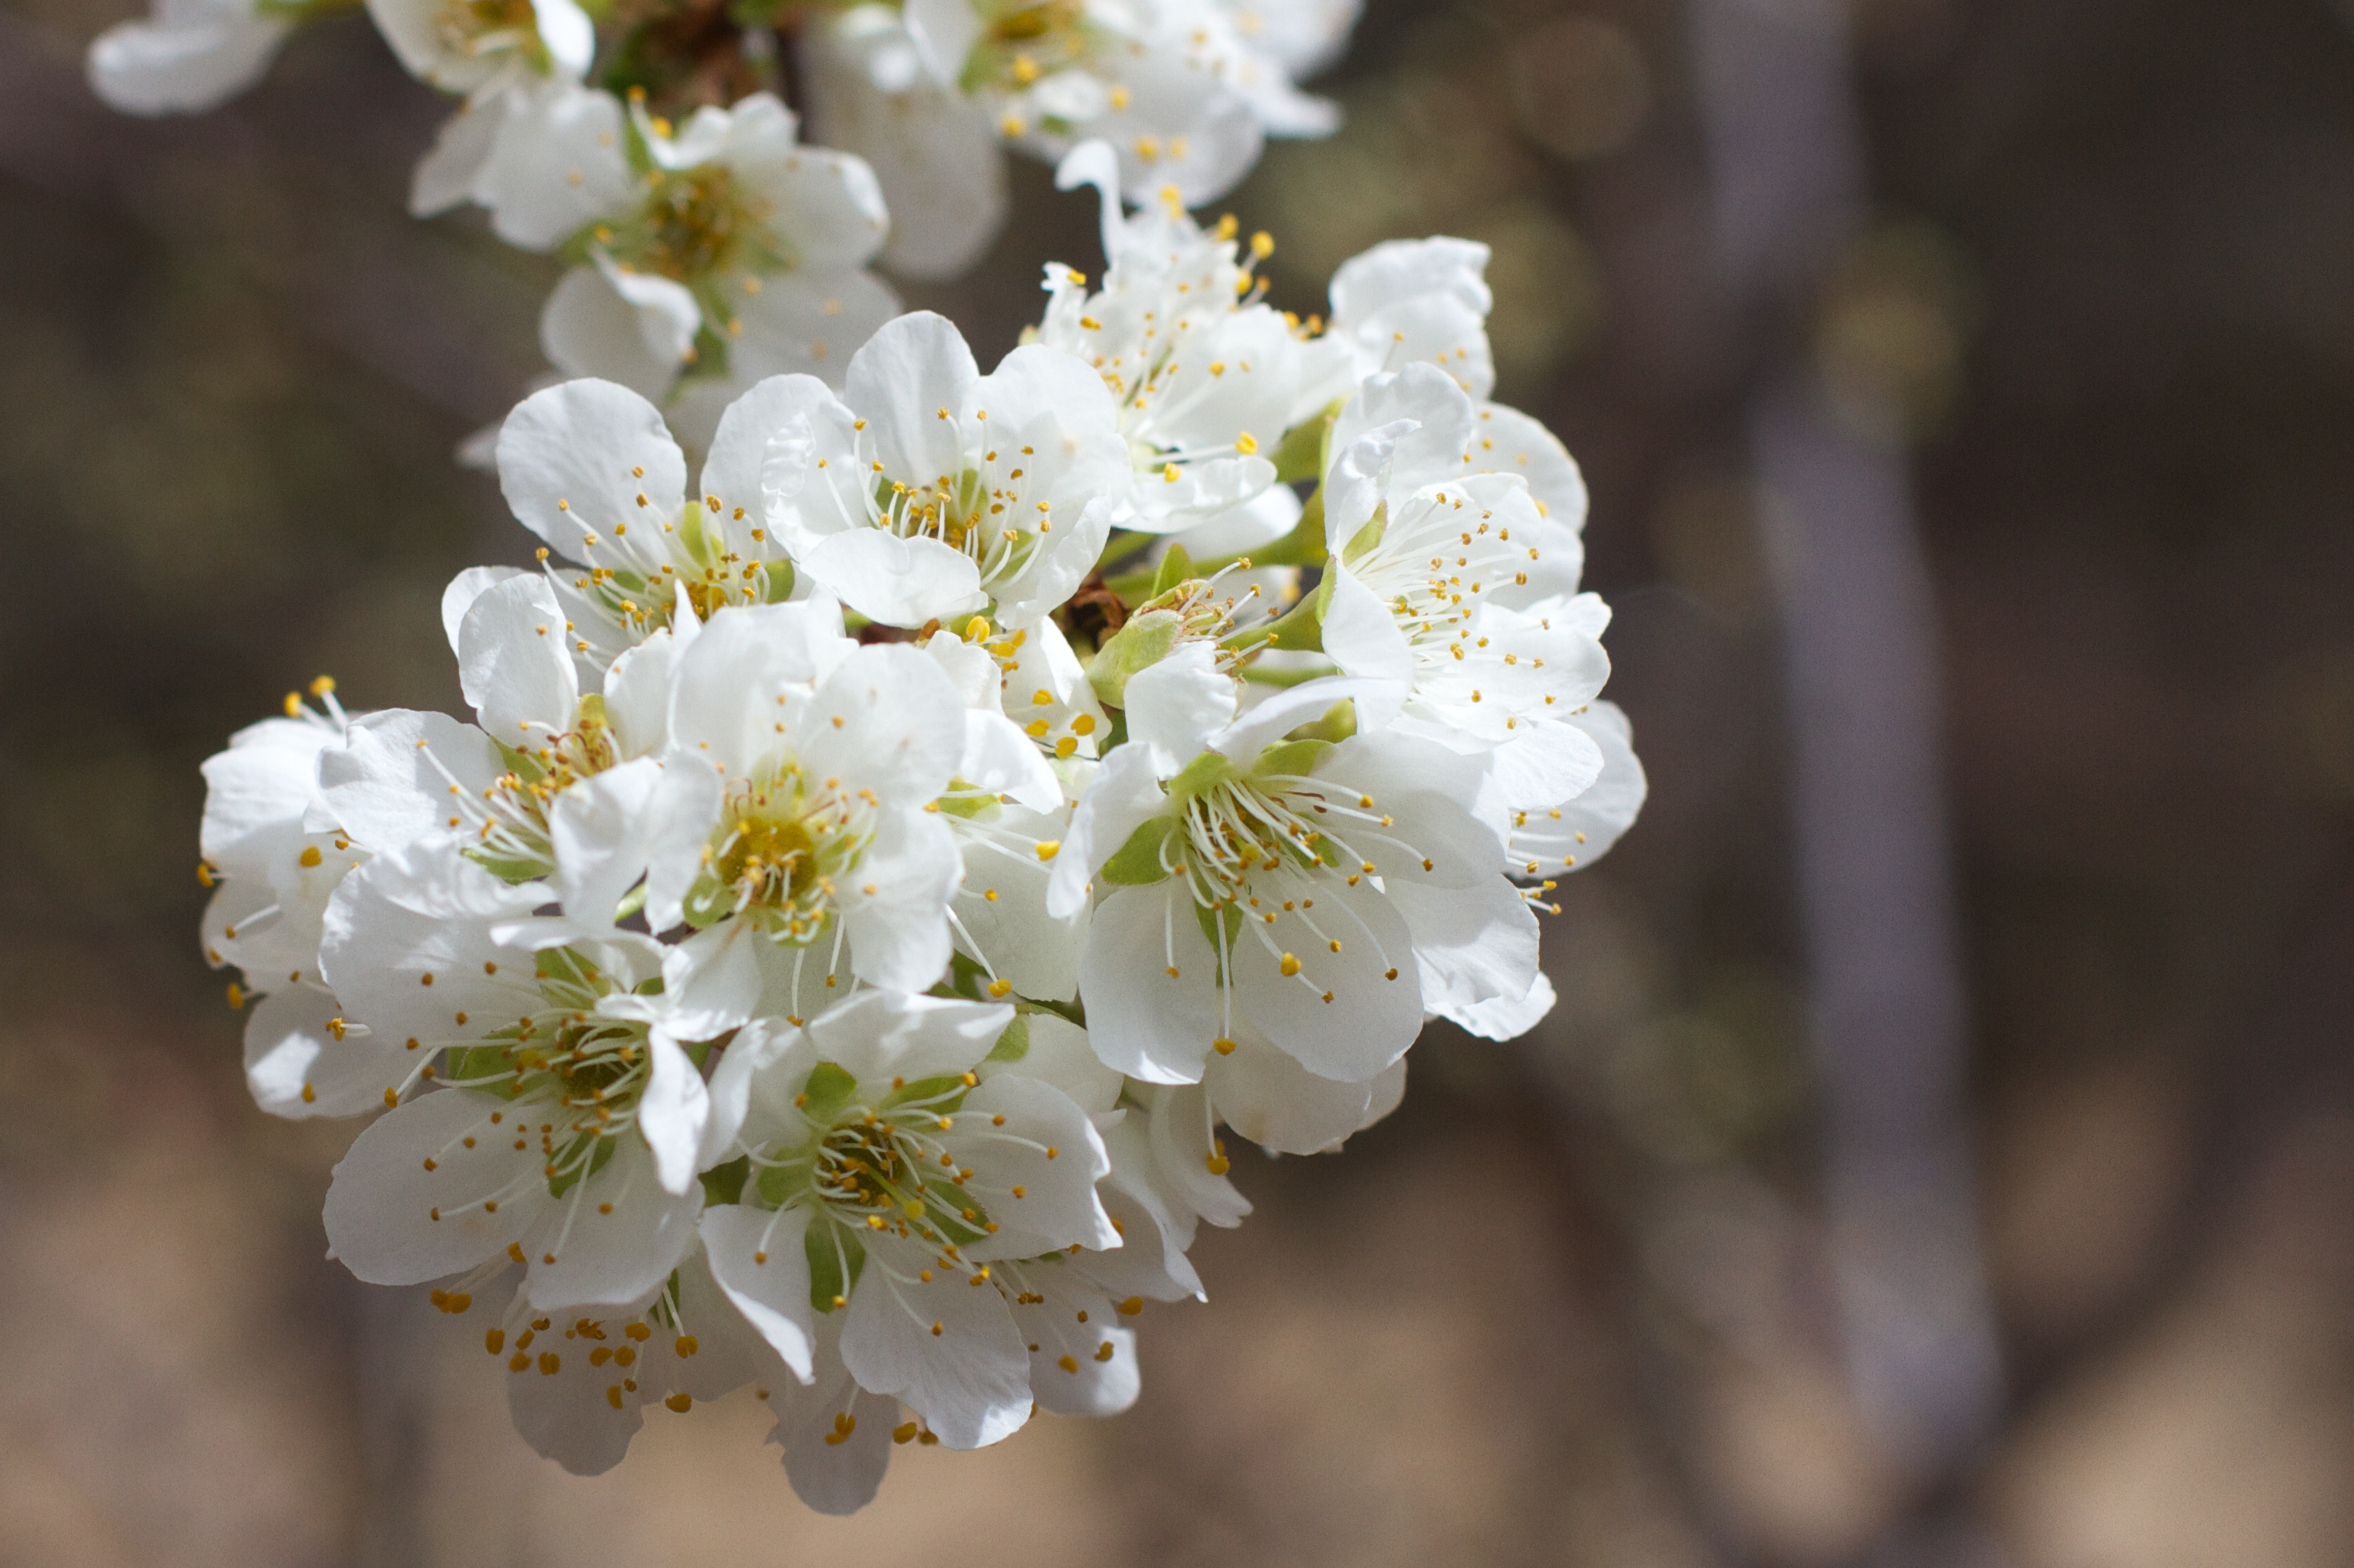
branch, blossom, plant, fruit, flower, food, spring, produce, flora, cherry blossom, close up, shrub, firstplumflower, macro photography, flowering plant, land plant